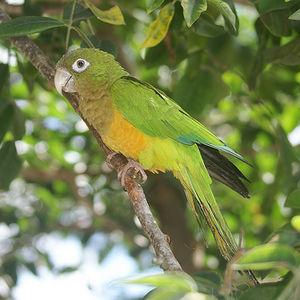
La Conure des cactus est une espèce d'oiseaux de taille plutôt modeste.